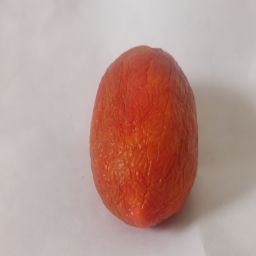
Crop: Tomato
Quality: Old